Little Big Shots (Australian TV series)

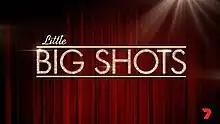

Little Big Shots is an Australian variety show which premiered on the Seven Network on 27 August 2017. The program, based on the American format of the same name, is hosted by Shane Jacobson and features performances by children aged 3 to 13 years old. The program is produced by Warner Bros. International Television Production.